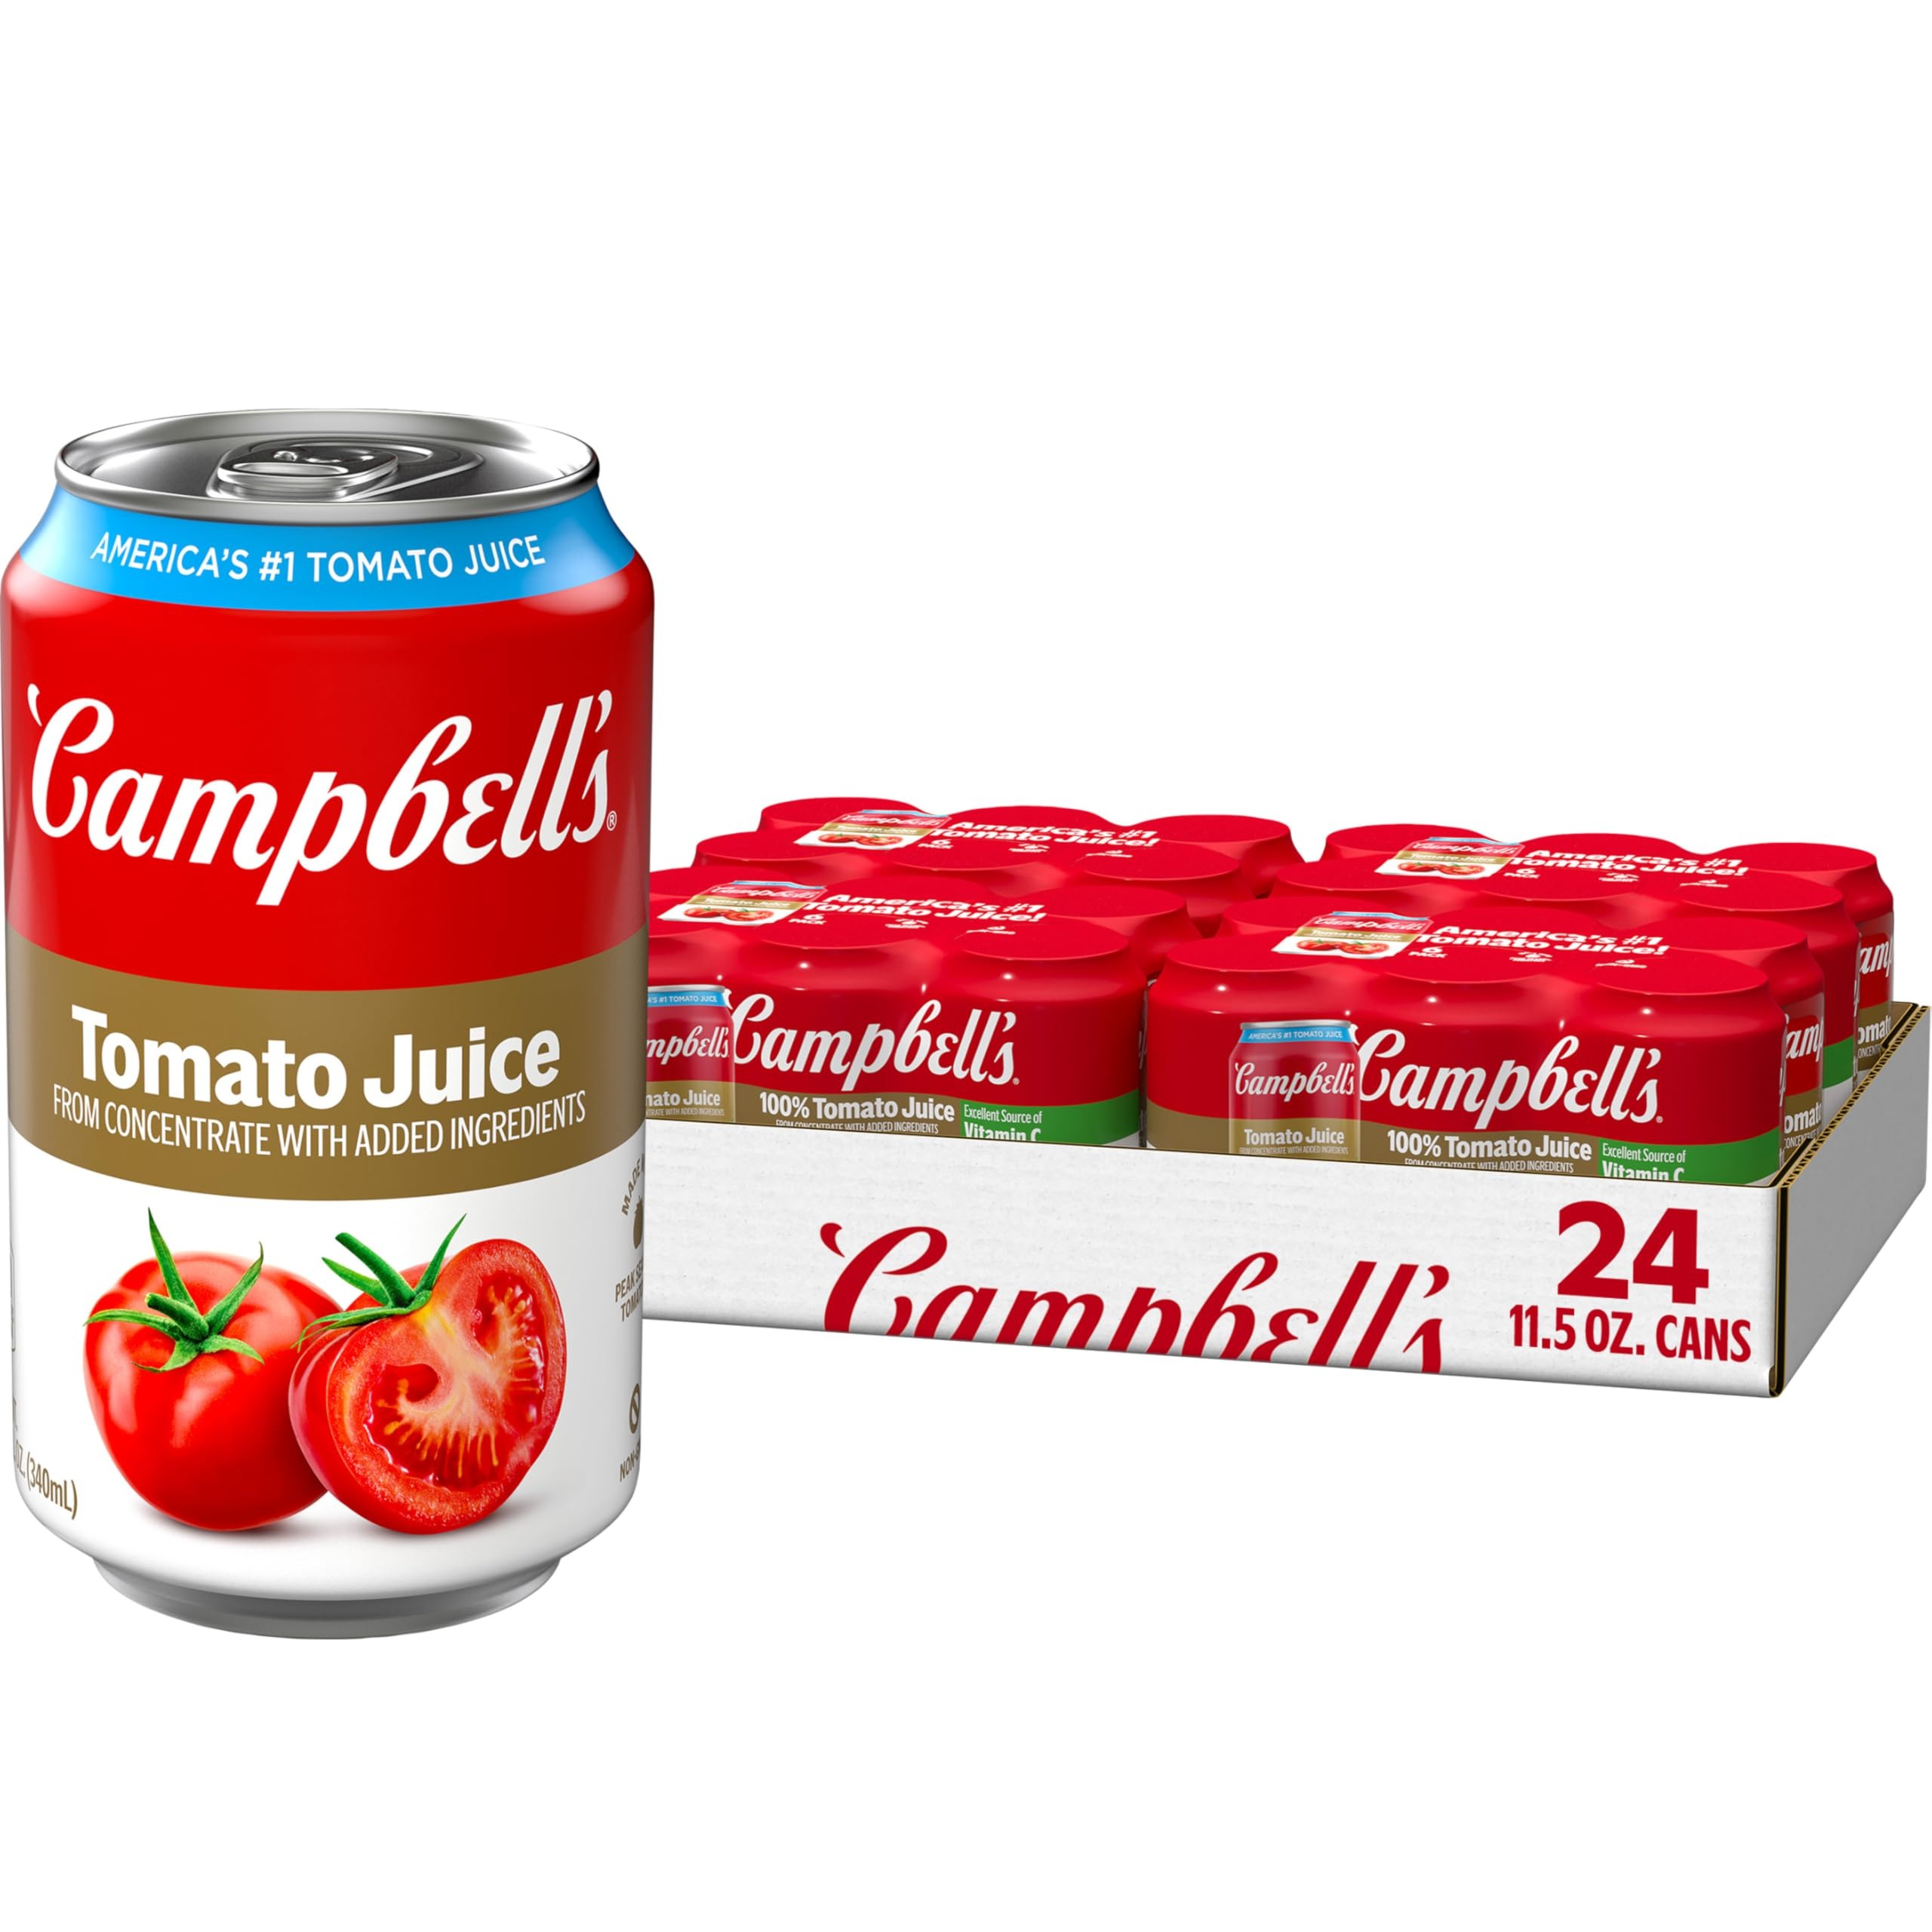
Item Name: Campbell's 100% Tomato Juice, 11.5 fl oz Can (24 Pack)
Bullet Point 1: Twenty-four (24) 11.5 fl oz single-serve cans of Campbell's 100% Tomato Juice
Bullet Point 2: Crafted with vine-ripened tomatoes picked at peak season for the rich and consistently smooth flavor you enjoy and expect from America’s No. 1 brand
Bullet Point 3: Each 11.5 fl oz can of this 100% juice contains 70 calories and is an excellent source of Vitamin C
Bullet Point 4: Enjoy this tomato-based vegetable juice as a breakfast drink, afternoon snack, or mocktail and cocktail mixer
Bullet Point 5: Single-serve tomato juice cans make it easy to take the nutrition of Campbell's tomato juice on the go
Value: 276.0
Unit: fl oz

Price: 3.99